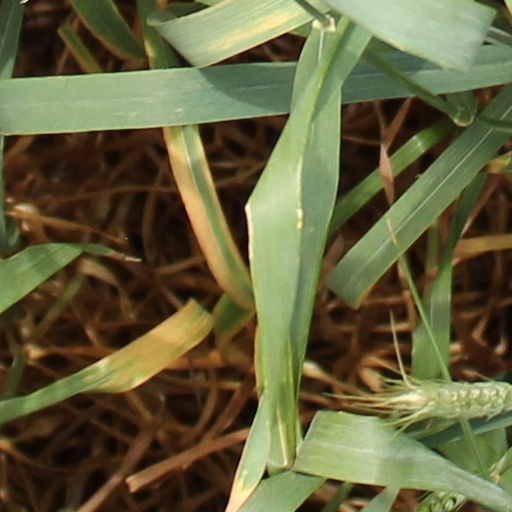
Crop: wheat